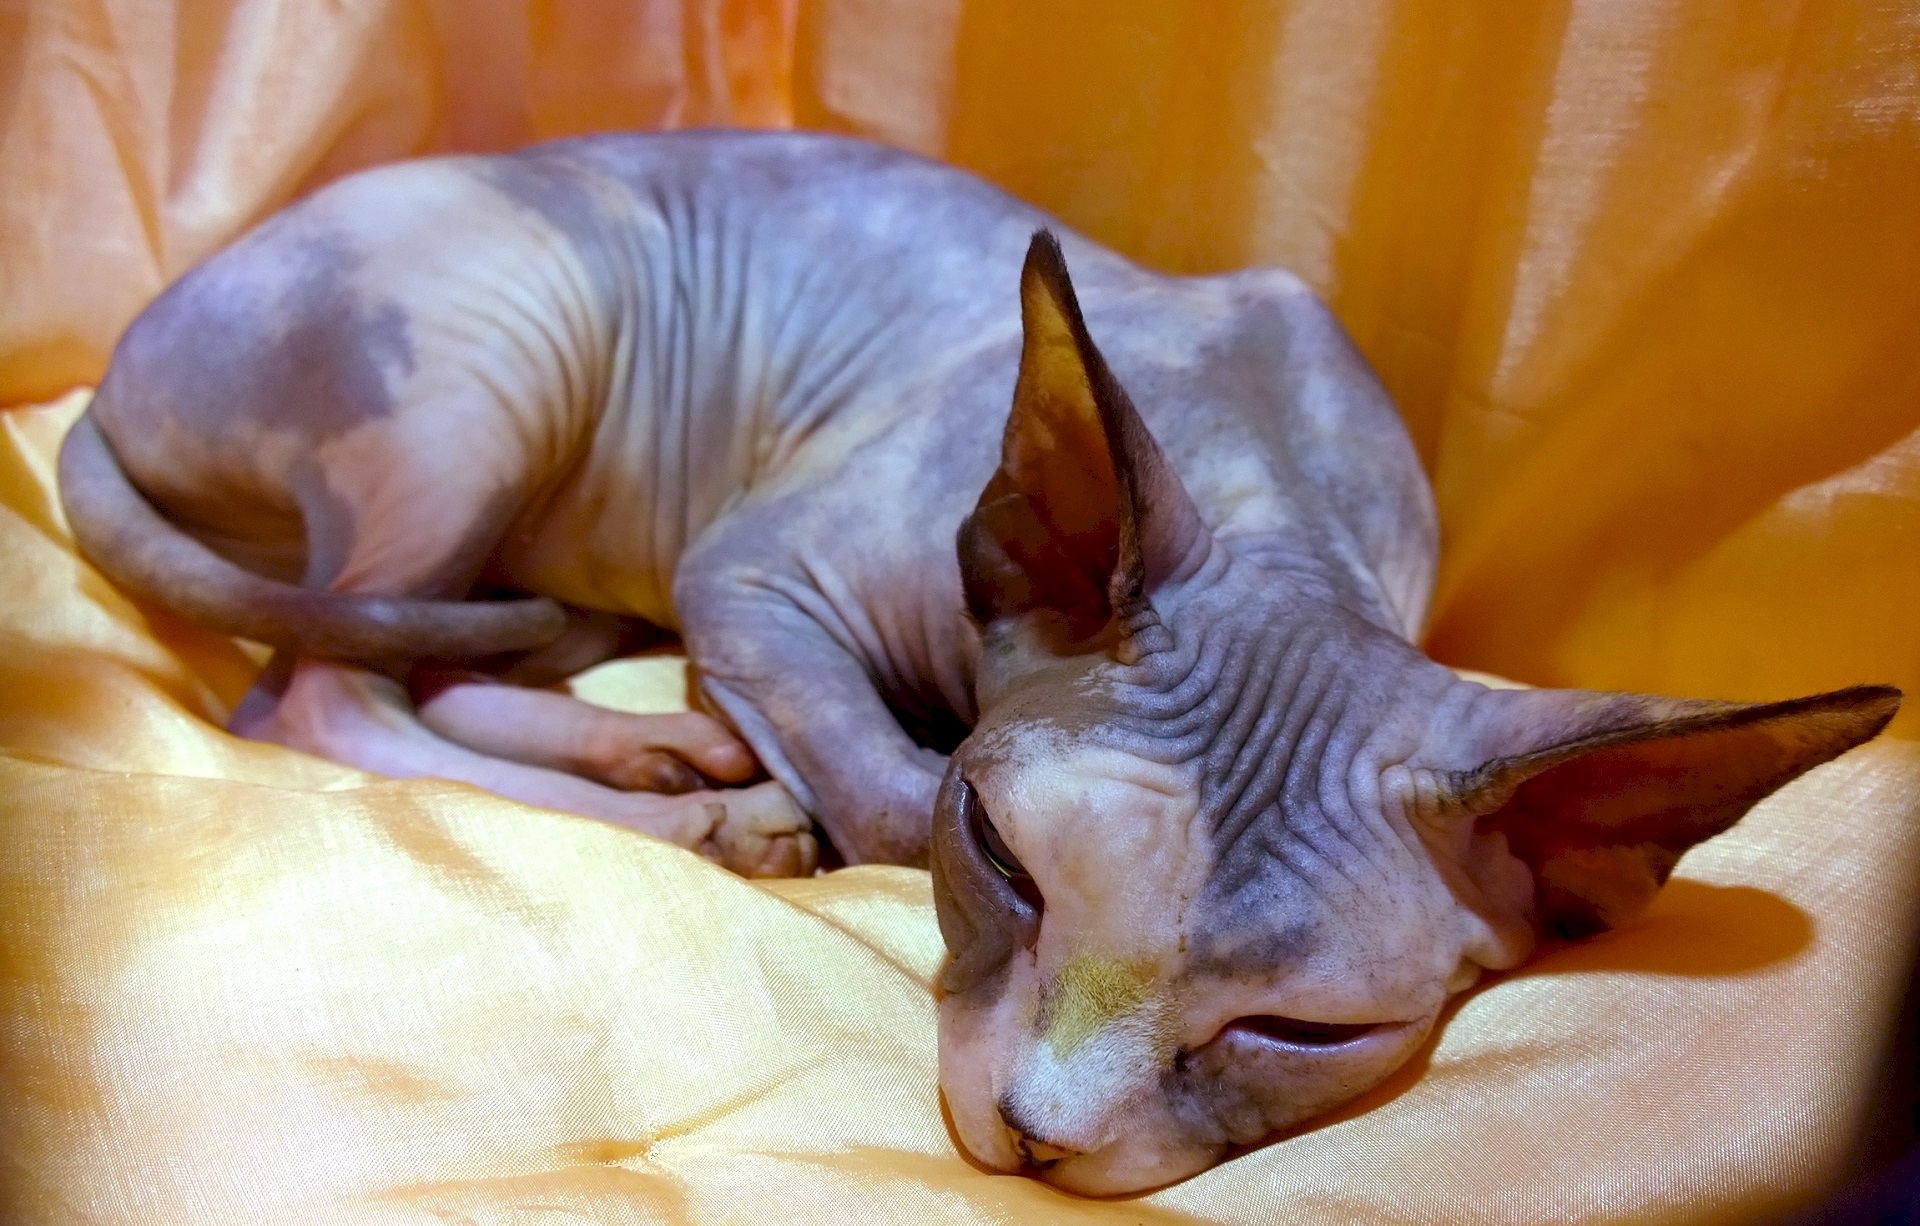
animal, pet, portrait, cat, symbol, show, feline, mammal, nose, eyes, whiskers, vertebrate, domestic, resting, donskoy, hairless, bengal, sphynx, sphynx cat, small to medium sized cats, cat like mammal, hairless cat, peterbald, ukrainian levkoy